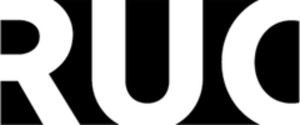
L’université de Roskilde fut fondée en 1972 dans la ville de Roskilde, au Danemark.